The Adventures of Villar

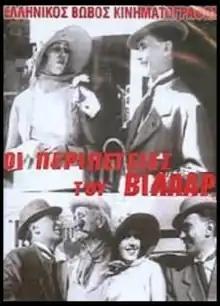
Theatrical Poster

The Adventures of Villar was a Greek silent film comedy created in 1927 by Hungarian-Greek cinematographer and film director Joseph Hepp. It was one of two films starring the iconic Charlie Chaplin-like character named Villar (Βιλλαρ) created by Nikolaos Sfakianos. The first film was entitled "Villar at the Women's Baths in Faliro". The film inspired countless Greek films. "The Apaches of Athens (1930)" was also shot in a taxi. Kimon Spathopoulos portrayed a Greek Charlie Chaplin-like character in the Turkish comedy "Sarlo Istanbul'da" in 1954.